206th Field Artillery Regiment

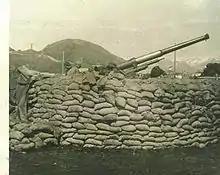
3-inch anti aircraft gun section from Battery D, 206th Coast Artillery at its second position during the Battle of Dutch Harbor, 4 June 1942

The Arkansas troops were reorganized after their transfer to Camp Beauregard under a new national system for numbering army regiments. The 1st Arkansas Infantry became the 153rd Infantry Regiment, the 2nd Regiment (minus its Machine Gun Company) became the 142nd Field Artillery Regiment. The 3rd Arkansas Infantry, which had reported to Camp Beauregard with over 1800 soldiers, was divided into two new units. The following units were created, from the old 3rd Arkansas Infantry Regiment: